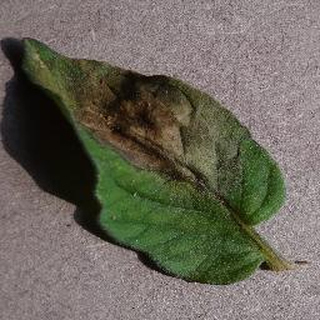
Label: tomato_late_blight